Nansemond County Training School

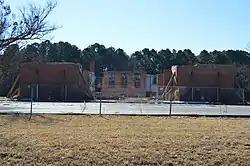
Front of the school, while undergoing reconstruction in 2018

Nansemond County Training School (1924–1970), also known as Southwestern High School, is a historic building and former Rosenwald School for African-American students located at Suffolk, Virginia, United States.